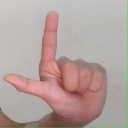
अक्षर: ल